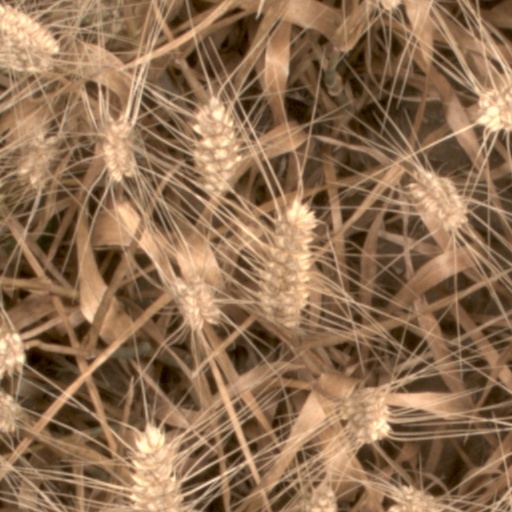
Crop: wheat